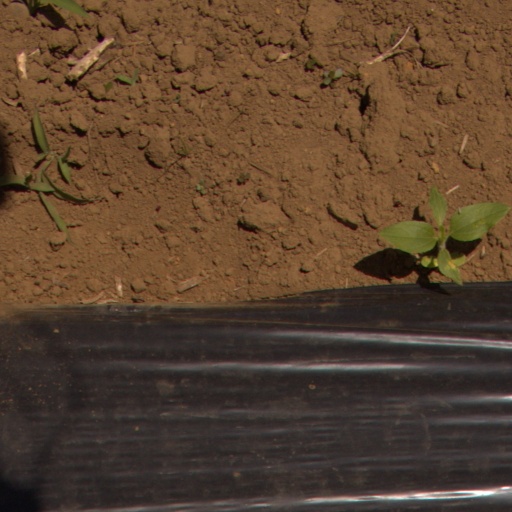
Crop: Jerusalem artichoke